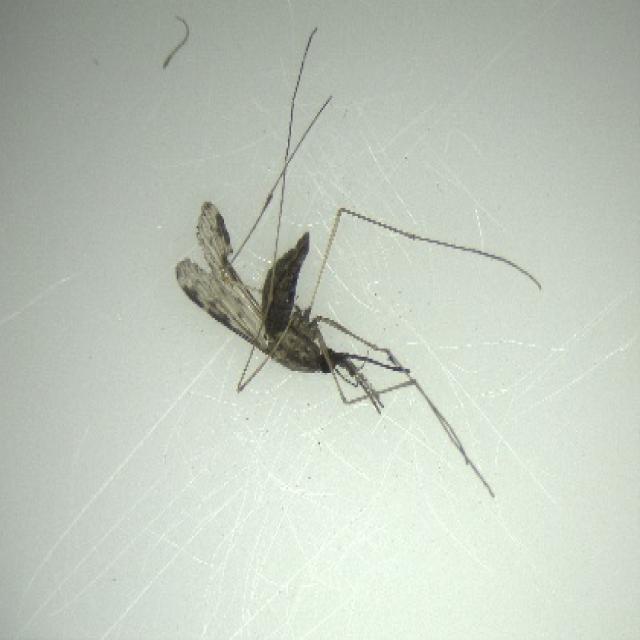
Species: anopheles_sinensis